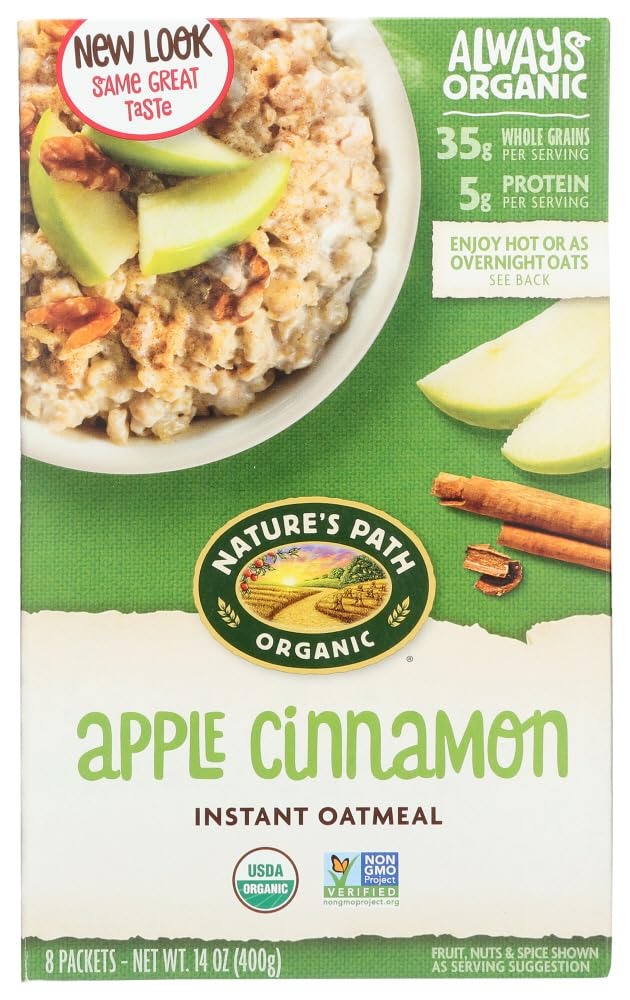
Item Name: Natures Path Cereal Hot Apl Cin Org 8ct2
Bullet Point 1: USDA Certifide Organic
Bullet Point 2: Non GMO
Bullet Point 3: 5 g Protein
Bullet Point 4: 4 g Fiber
Bullet Point 5: Low Fat
Product Description: Pack of 2 8 Packets Each Hot Apple Cinnamon Oatmeal
Value: 16.0
Unit: Fl Oz

Price: 5.14